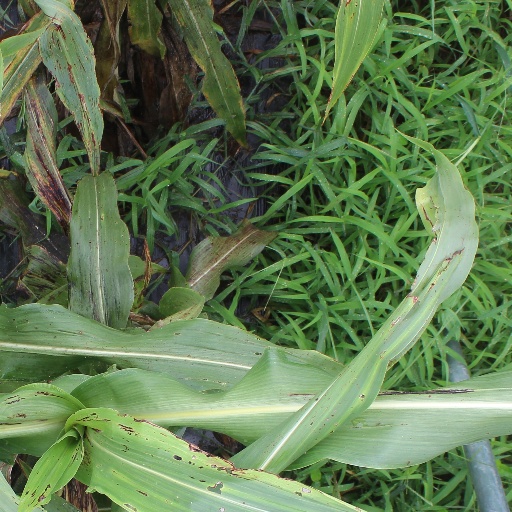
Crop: sorghum